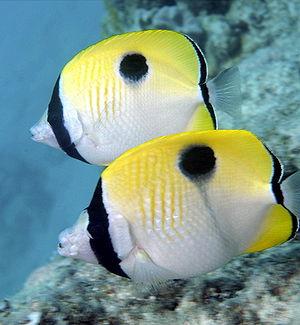
Chaetodon unimaculatus, communément nommé Poisson-papillon larme ou Poisson-papillon à une tache, est une espèce de poissons marins de la famille des Chaetodontidae.
La Grande Barrière de corail est le plus grand récif corallien du monde comptant plus de 2 900 récifs et 900 îles s'étirant de Bundaberg à la pointe du Cap York soit plus de 2 600 kilomètres sur une superficie de 344 400 km². Le récif se situe en Mer de Corail au large du Queensland, en Australie.
Les Chaetodon ou poissons-papillons forment un genre de poissons de la famille des Chaetodontidae dont on rencontre les espèces principalement dans les eaux tropicales de l'Indo-Pacifique.